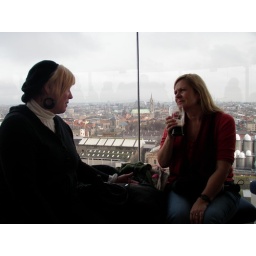
having the black stuff atop Dublin City in the sky bar at the Guiness brewery